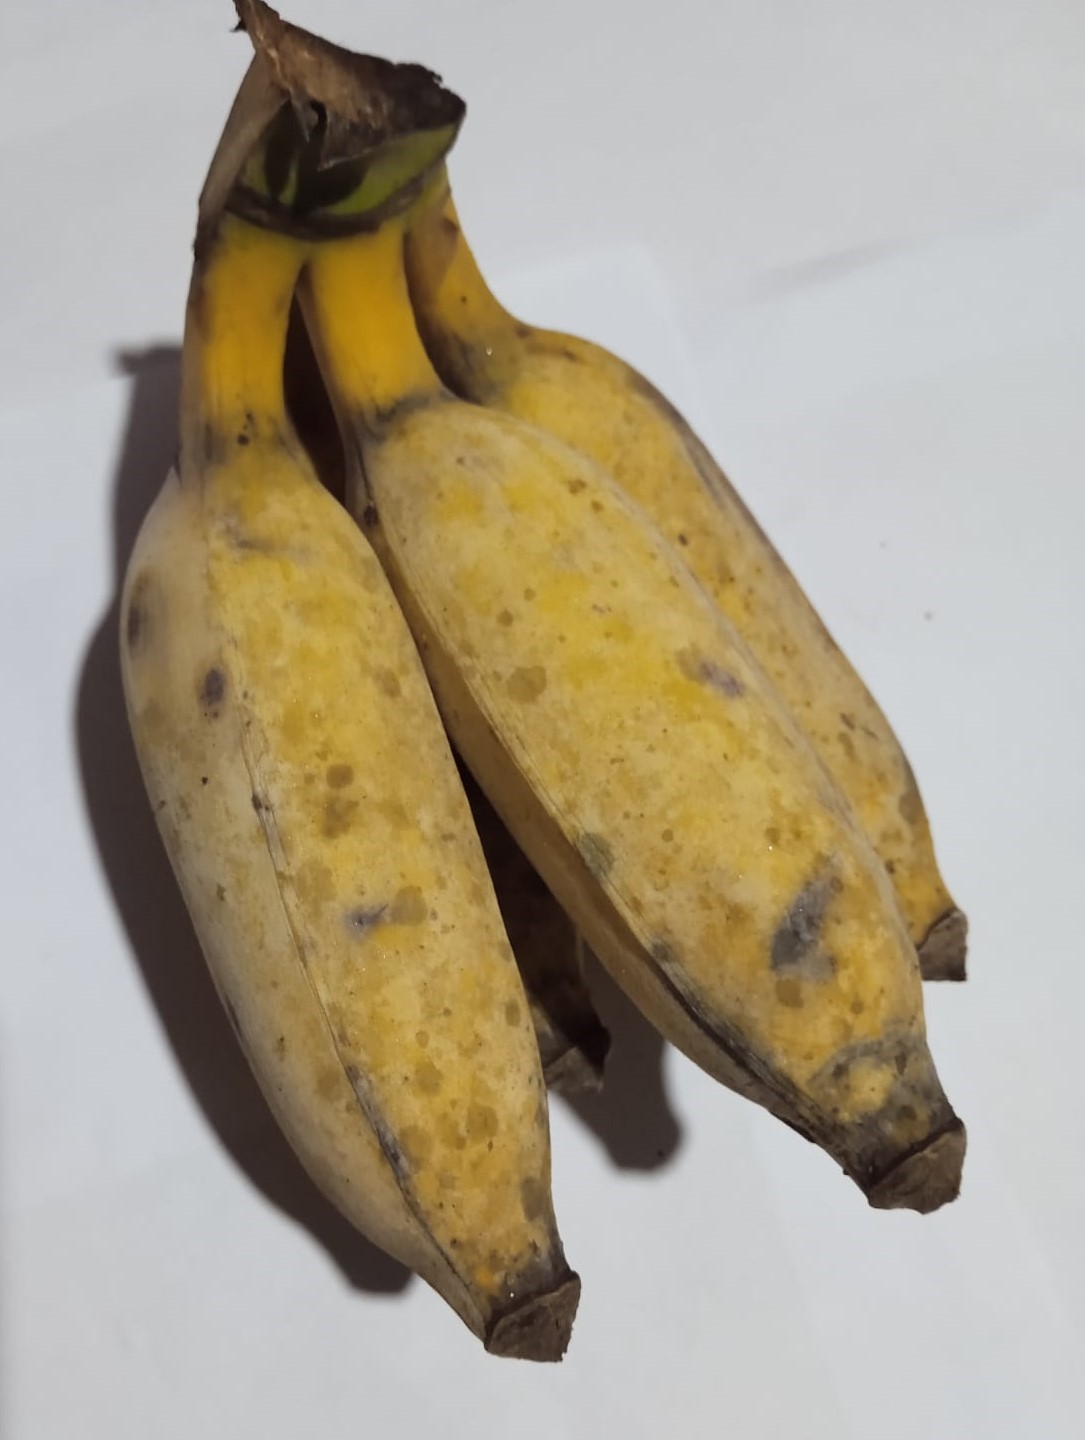
Fruit: banana
Condition: fresh